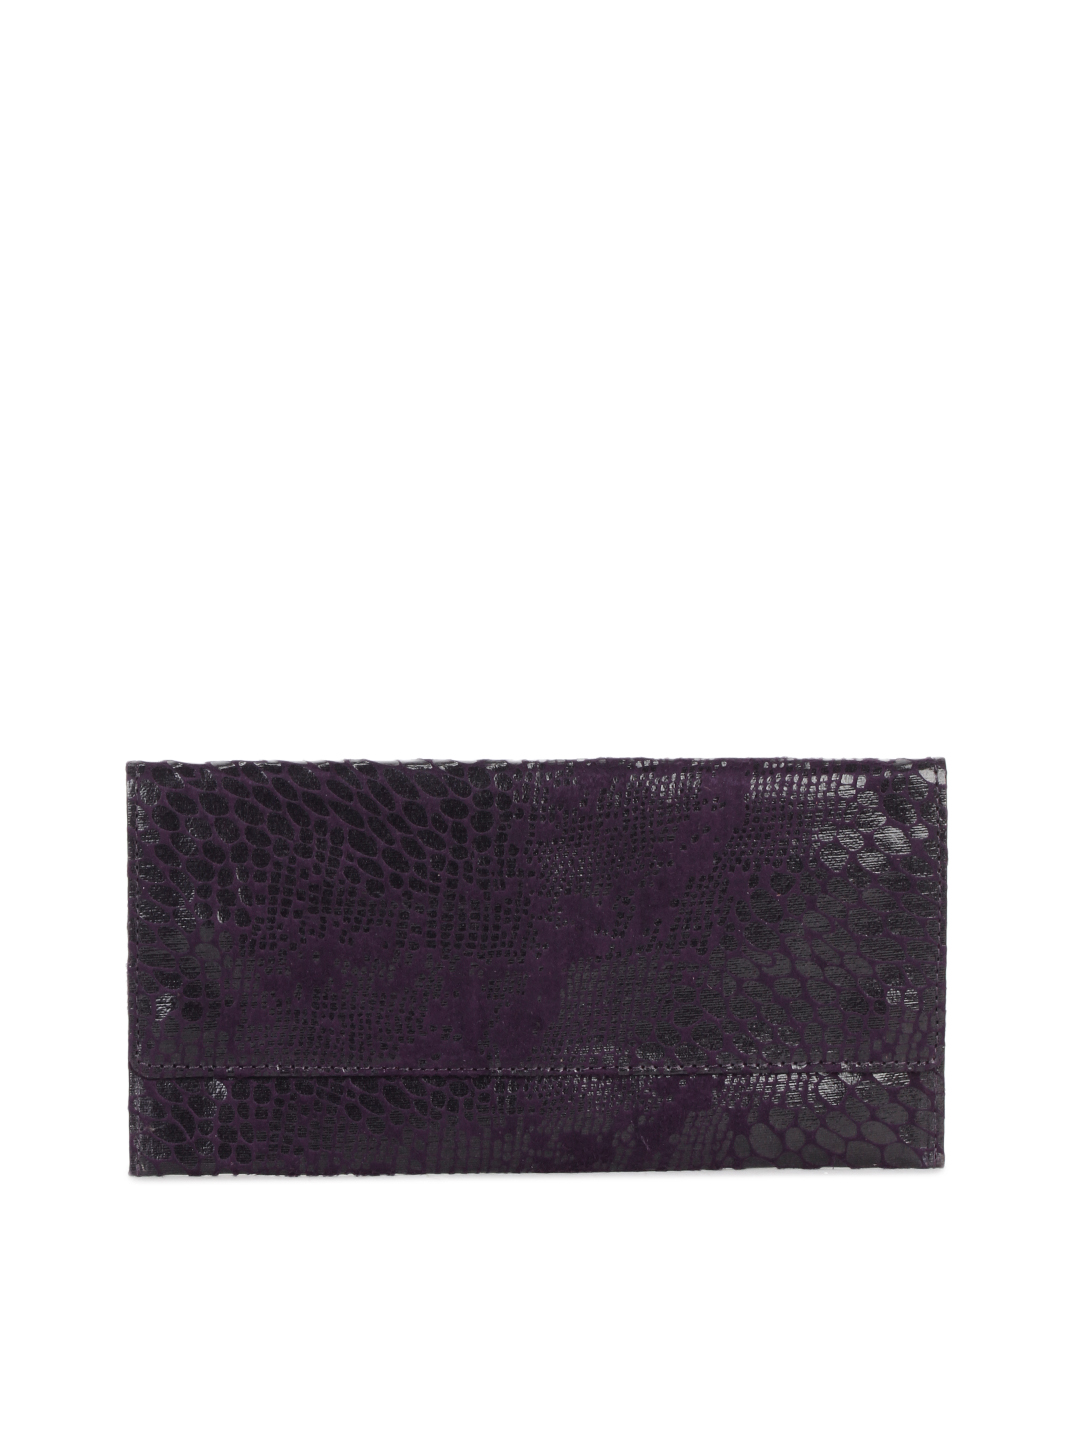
Baggit Women Kites Jimmy Purple Wallet
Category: Accessories / Wallets / Wallets
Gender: Women
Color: Purple
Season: Summer 2012
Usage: Casual